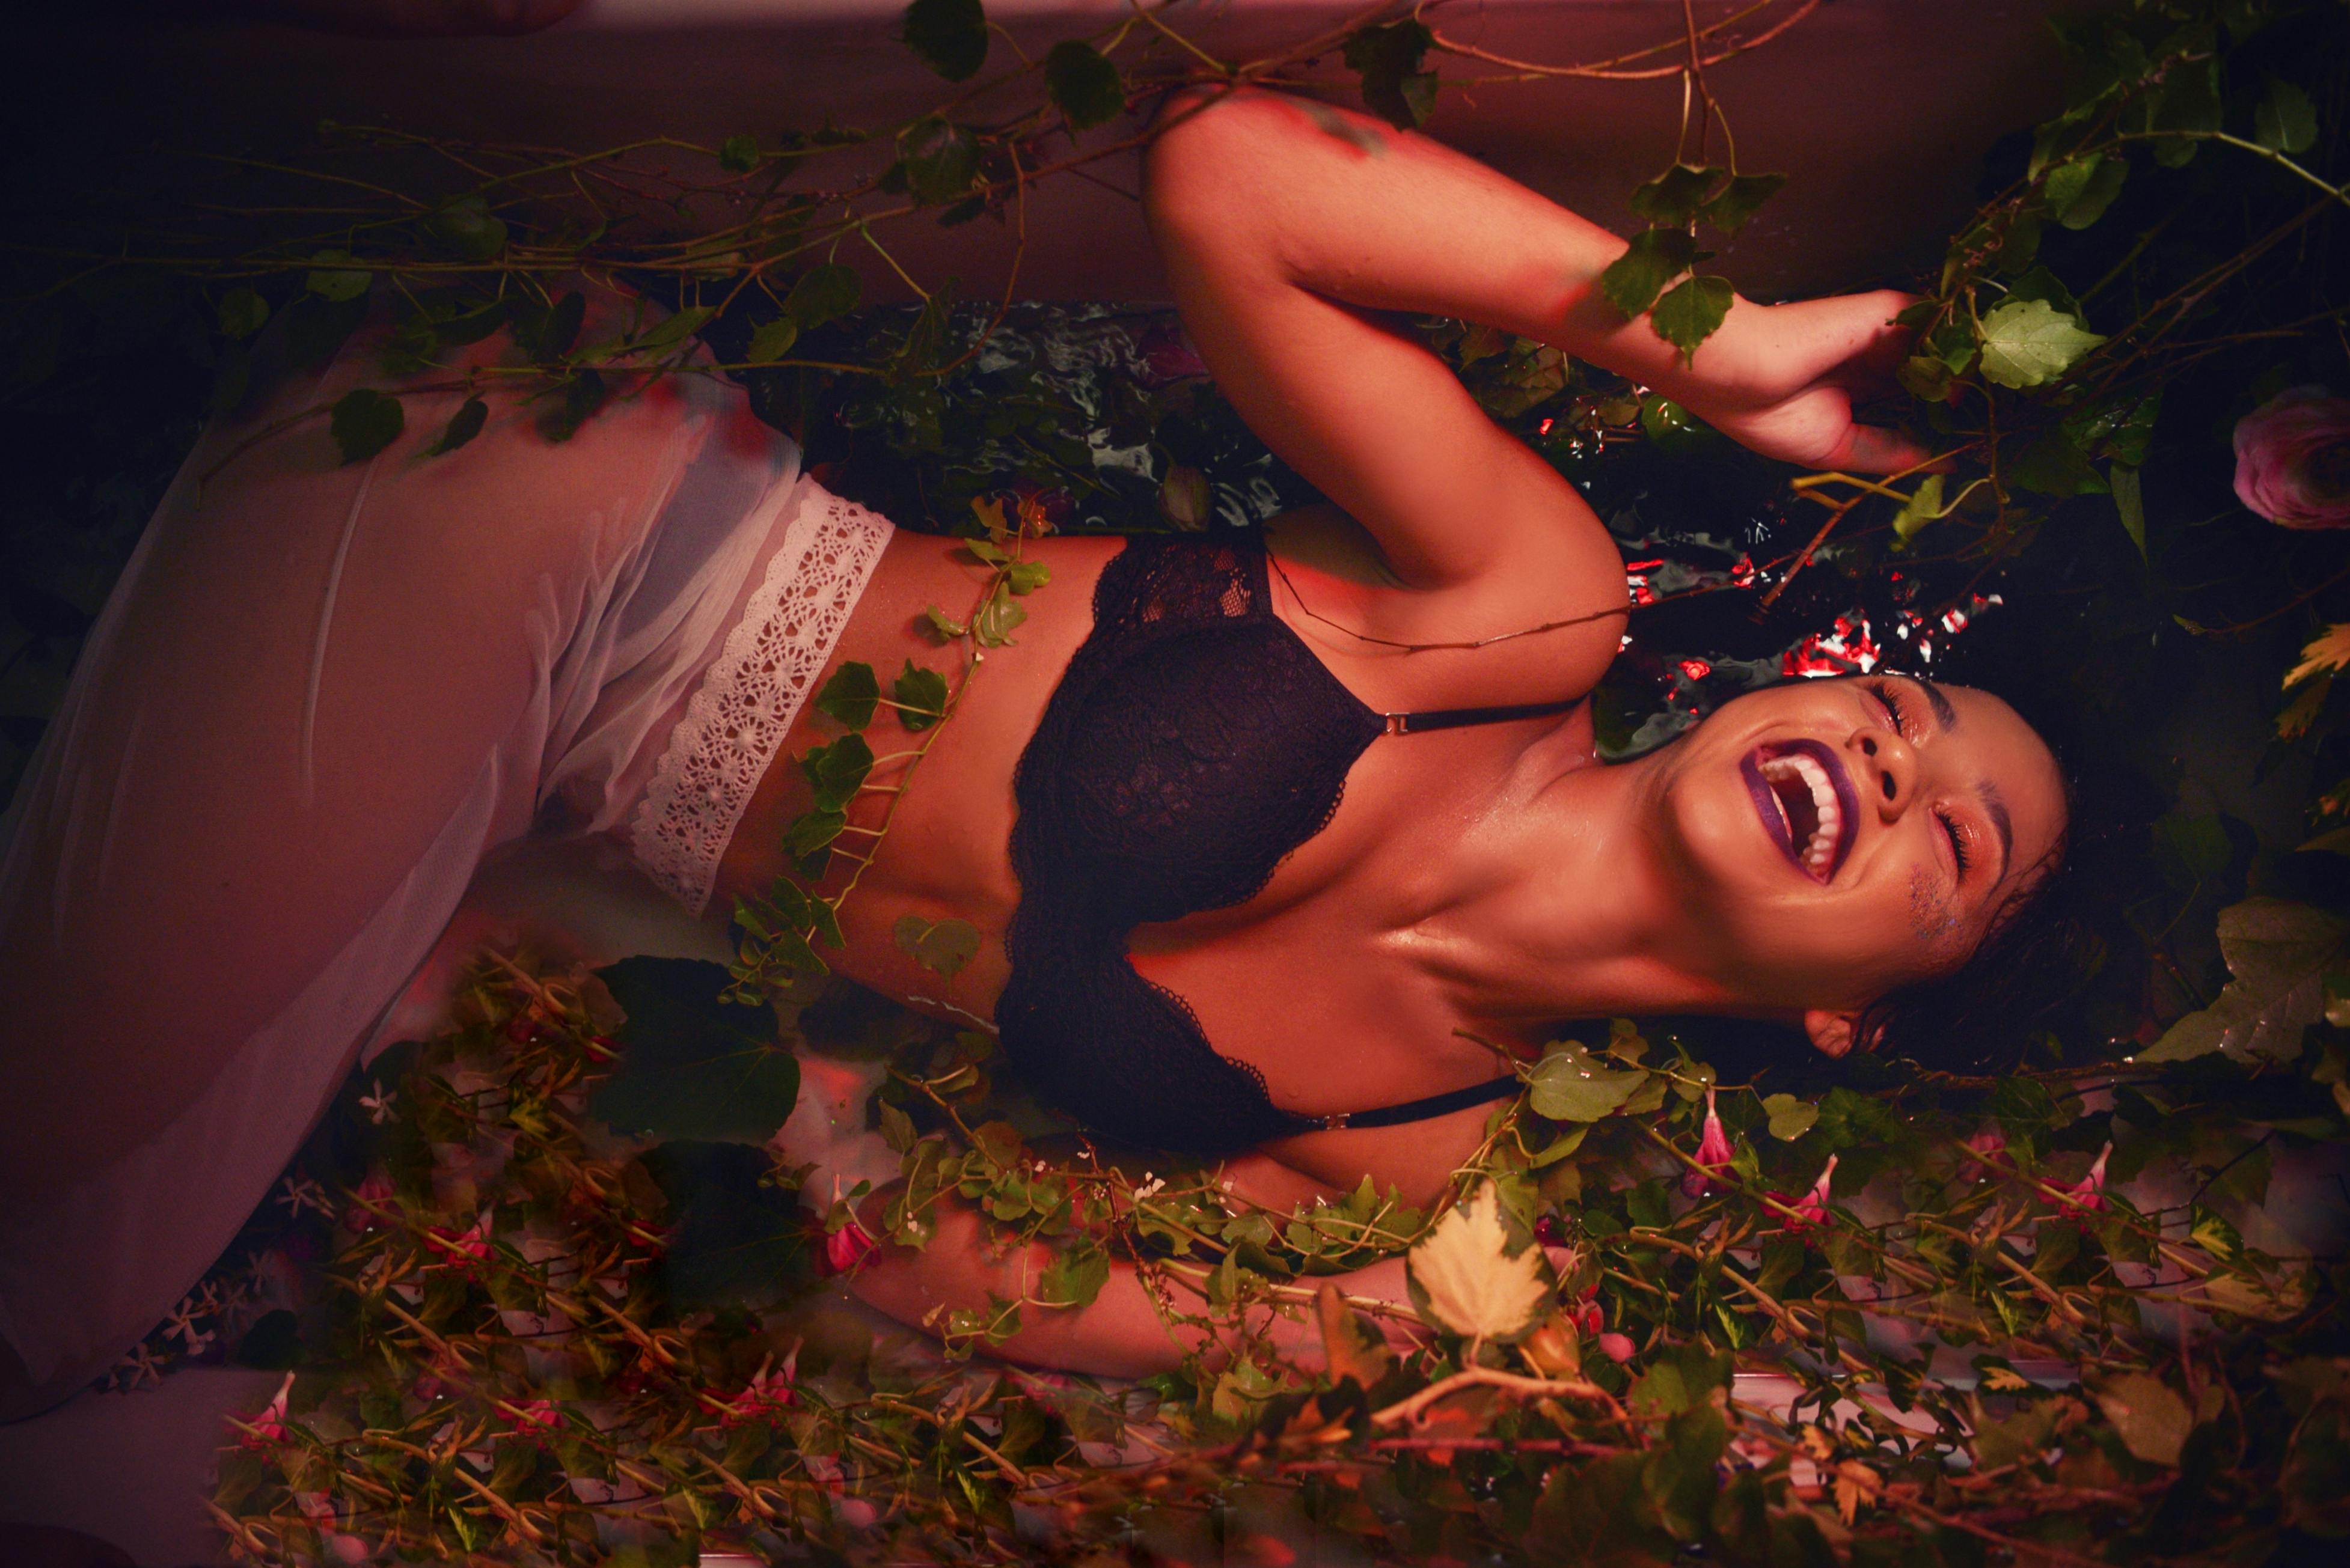
woman, bra, undergarment, lingerie, fashion, lingerie top, thigh, navel, petal, bikini, active undergarment, swimsuit top, model, abdomen, torso, fetish model, photo shoot, briefs, swimsuit, swimsuit bottom, stomach, flesh, fashion model, art model, underpants, Neo burlesque